Jerzy Popiełuszko

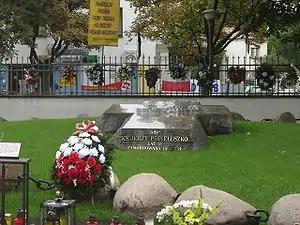
Tomb of Blessed Father Jerzy Popiełuszko

Popiełuszko was posthumously awarded the Order of the White Eagle, Poland's highest decoration, in 2009. He was buried in St. Stanislaus Kostka Church, Warsaw, where millions of visitors paid tribute, including famous politicians like U.S. Vice President George Bush in September 1987.